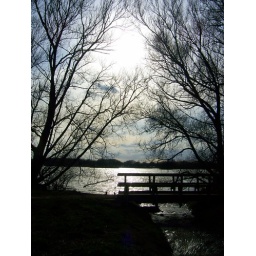
Silhouette of tree branches at Kingsbury Water Park with bridge in foreground.